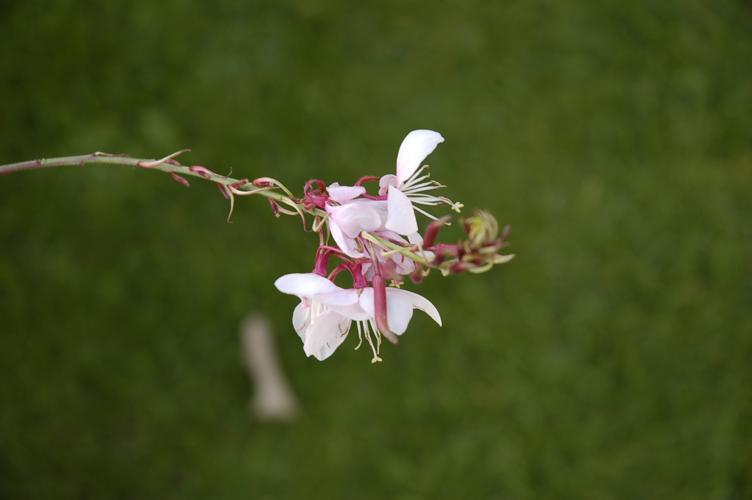
Label: gaura